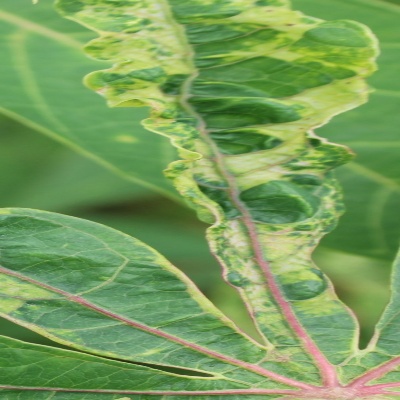
Crop: Cassava
Condition: mosaic